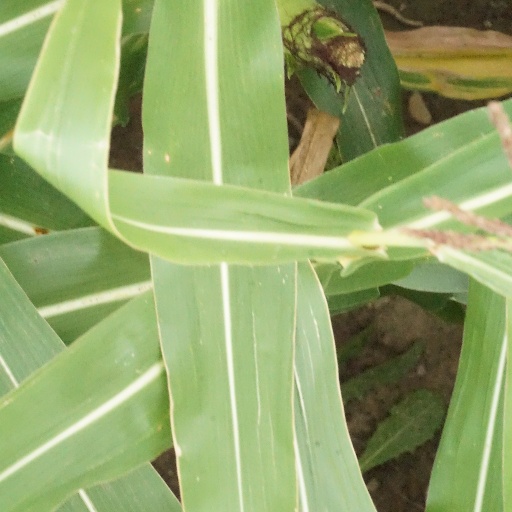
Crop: maize; corn